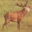
Label: deer